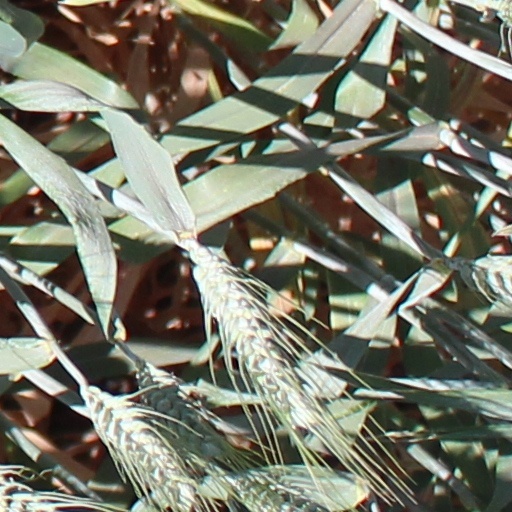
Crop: wheat